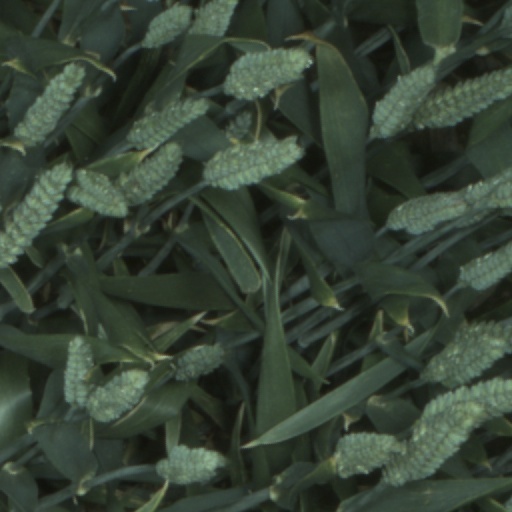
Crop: wheat